Tristram Bethea House

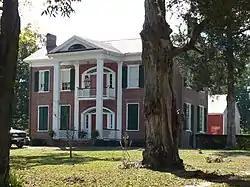
The Tristram Bethea House in 2008.

The Tristram Bethea House, also known as Pleasant Ridge, is a historic plantation house in Canton Bend, Alabama. The two-story brick house was built in 1842 in the Federal style. It was added to the National Register of Historic Places on July 11, 1985.